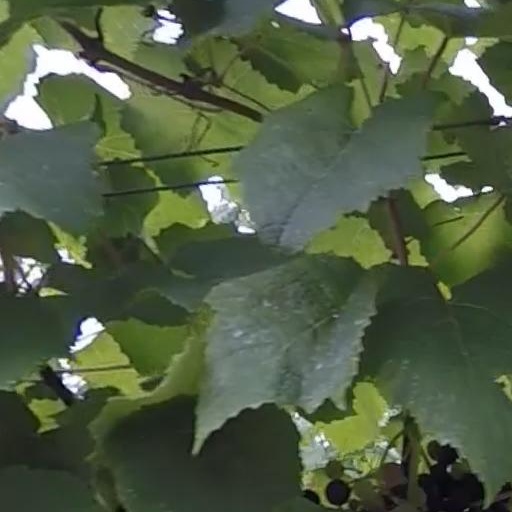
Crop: grape